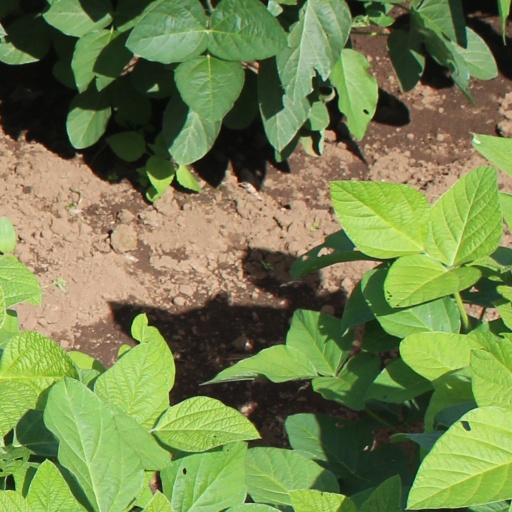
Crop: soybean